Who Killed Johnny

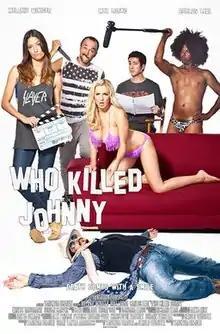
Film poster

Who Killed Johnny is a Swiss-American screwball comedy film by Yangzom Brauen, filmed and produced in Los Angeles in 2013.